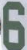
Number: 6